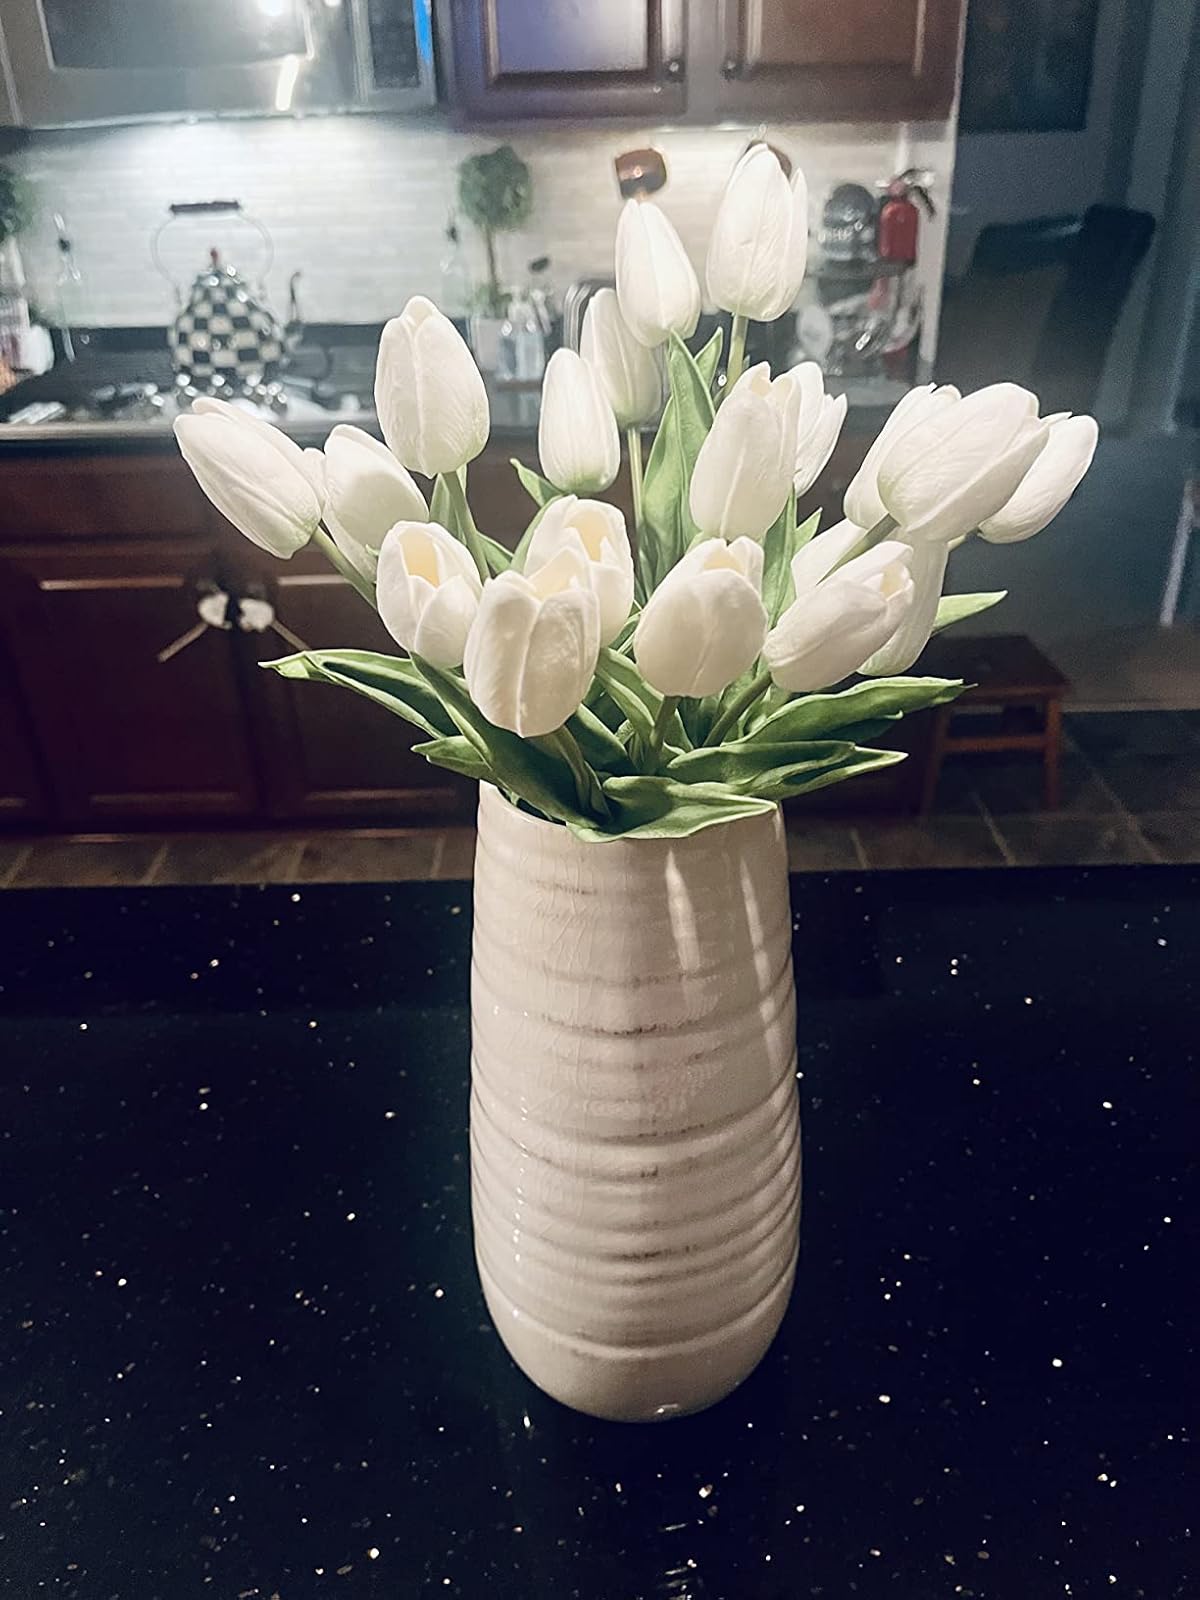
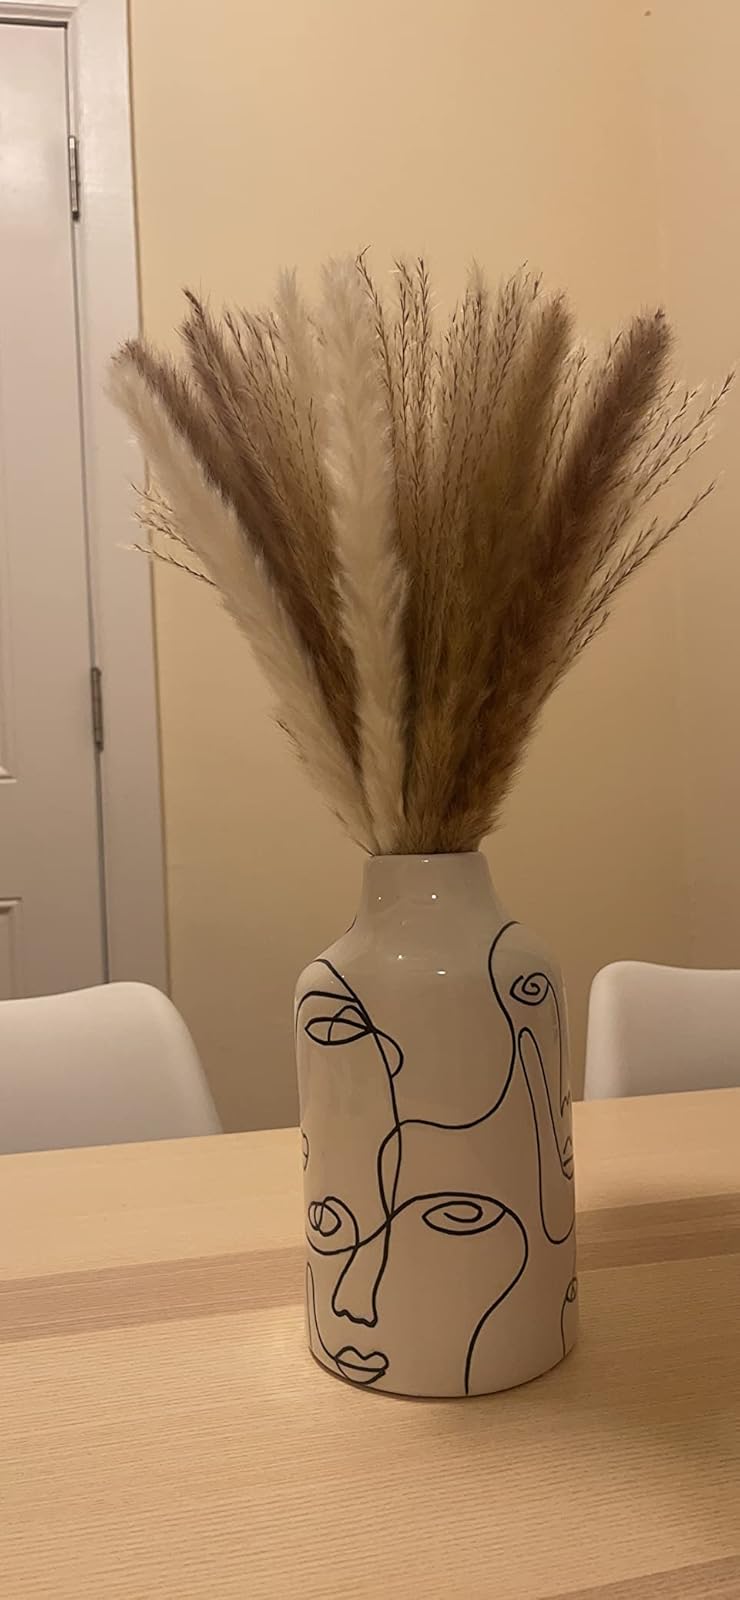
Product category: vase
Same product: no